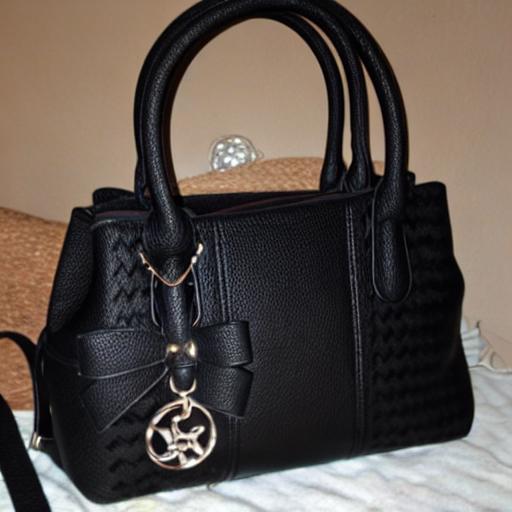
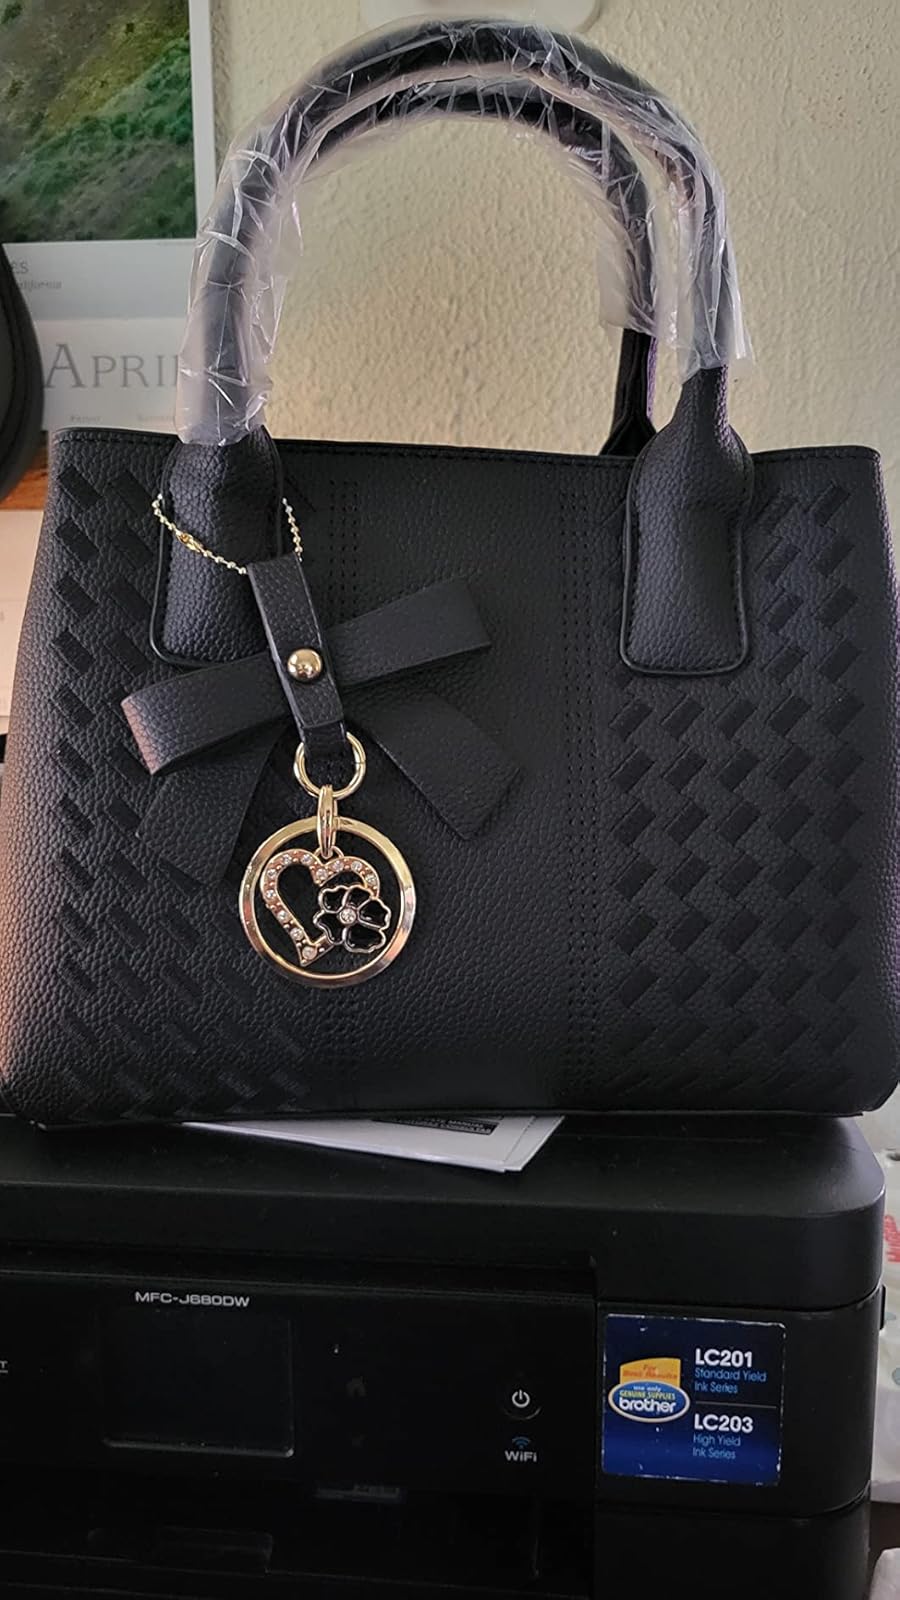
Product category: accessories_handbag
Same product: no